George Szatmári

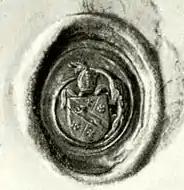
Seal of George Szatmári

George Szatmári de Alsóborsa (1457 – 7 April 1524) was the Primate of Hungary. He was Bishop of Veszprém from 1499 to 1501, of Várad (present-day Oradea in Romania) from 1501 to 1505, of Pécs from 1505 to 1522, and Archbishop of Esztergom from 1522 until his death.